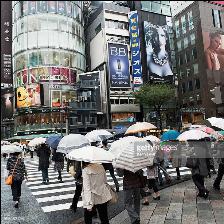
Label: Human